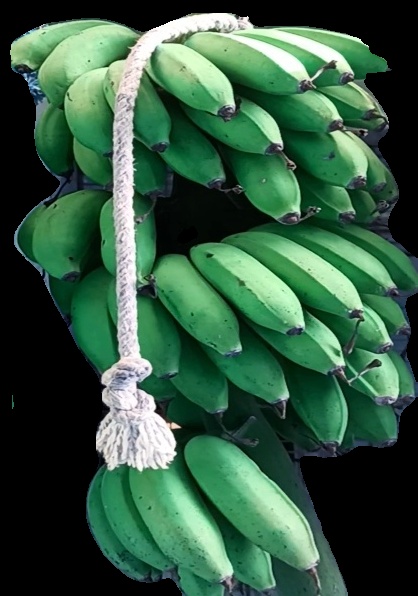
Variety: rasbale
Grade: grade2